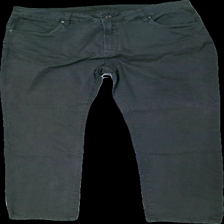
View: front
Type: Jeans
Category: Ladies
Brand: Not in the list
Brand text on label: tasty
Colors: Grey
Material: ?
Cut: Regular
Season: All
Trend: Denim
Damage location: middle left
Damage 2 location: middle center
Damage 3 location: middle right
Price range: 50-100
Recommended usage: Reuse
Description: grå jeans